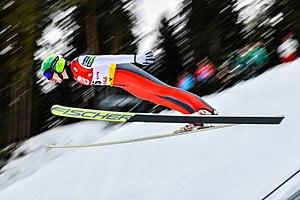
Ilkka Herola, né le 22 juin 1995 à Siilinjärvi, est un coureur finlandais du combiné nordique, licencié au Puijon Hiihtoseura. Il prend part à ses premiers Jeux olympiques à Sotchi en 2014.